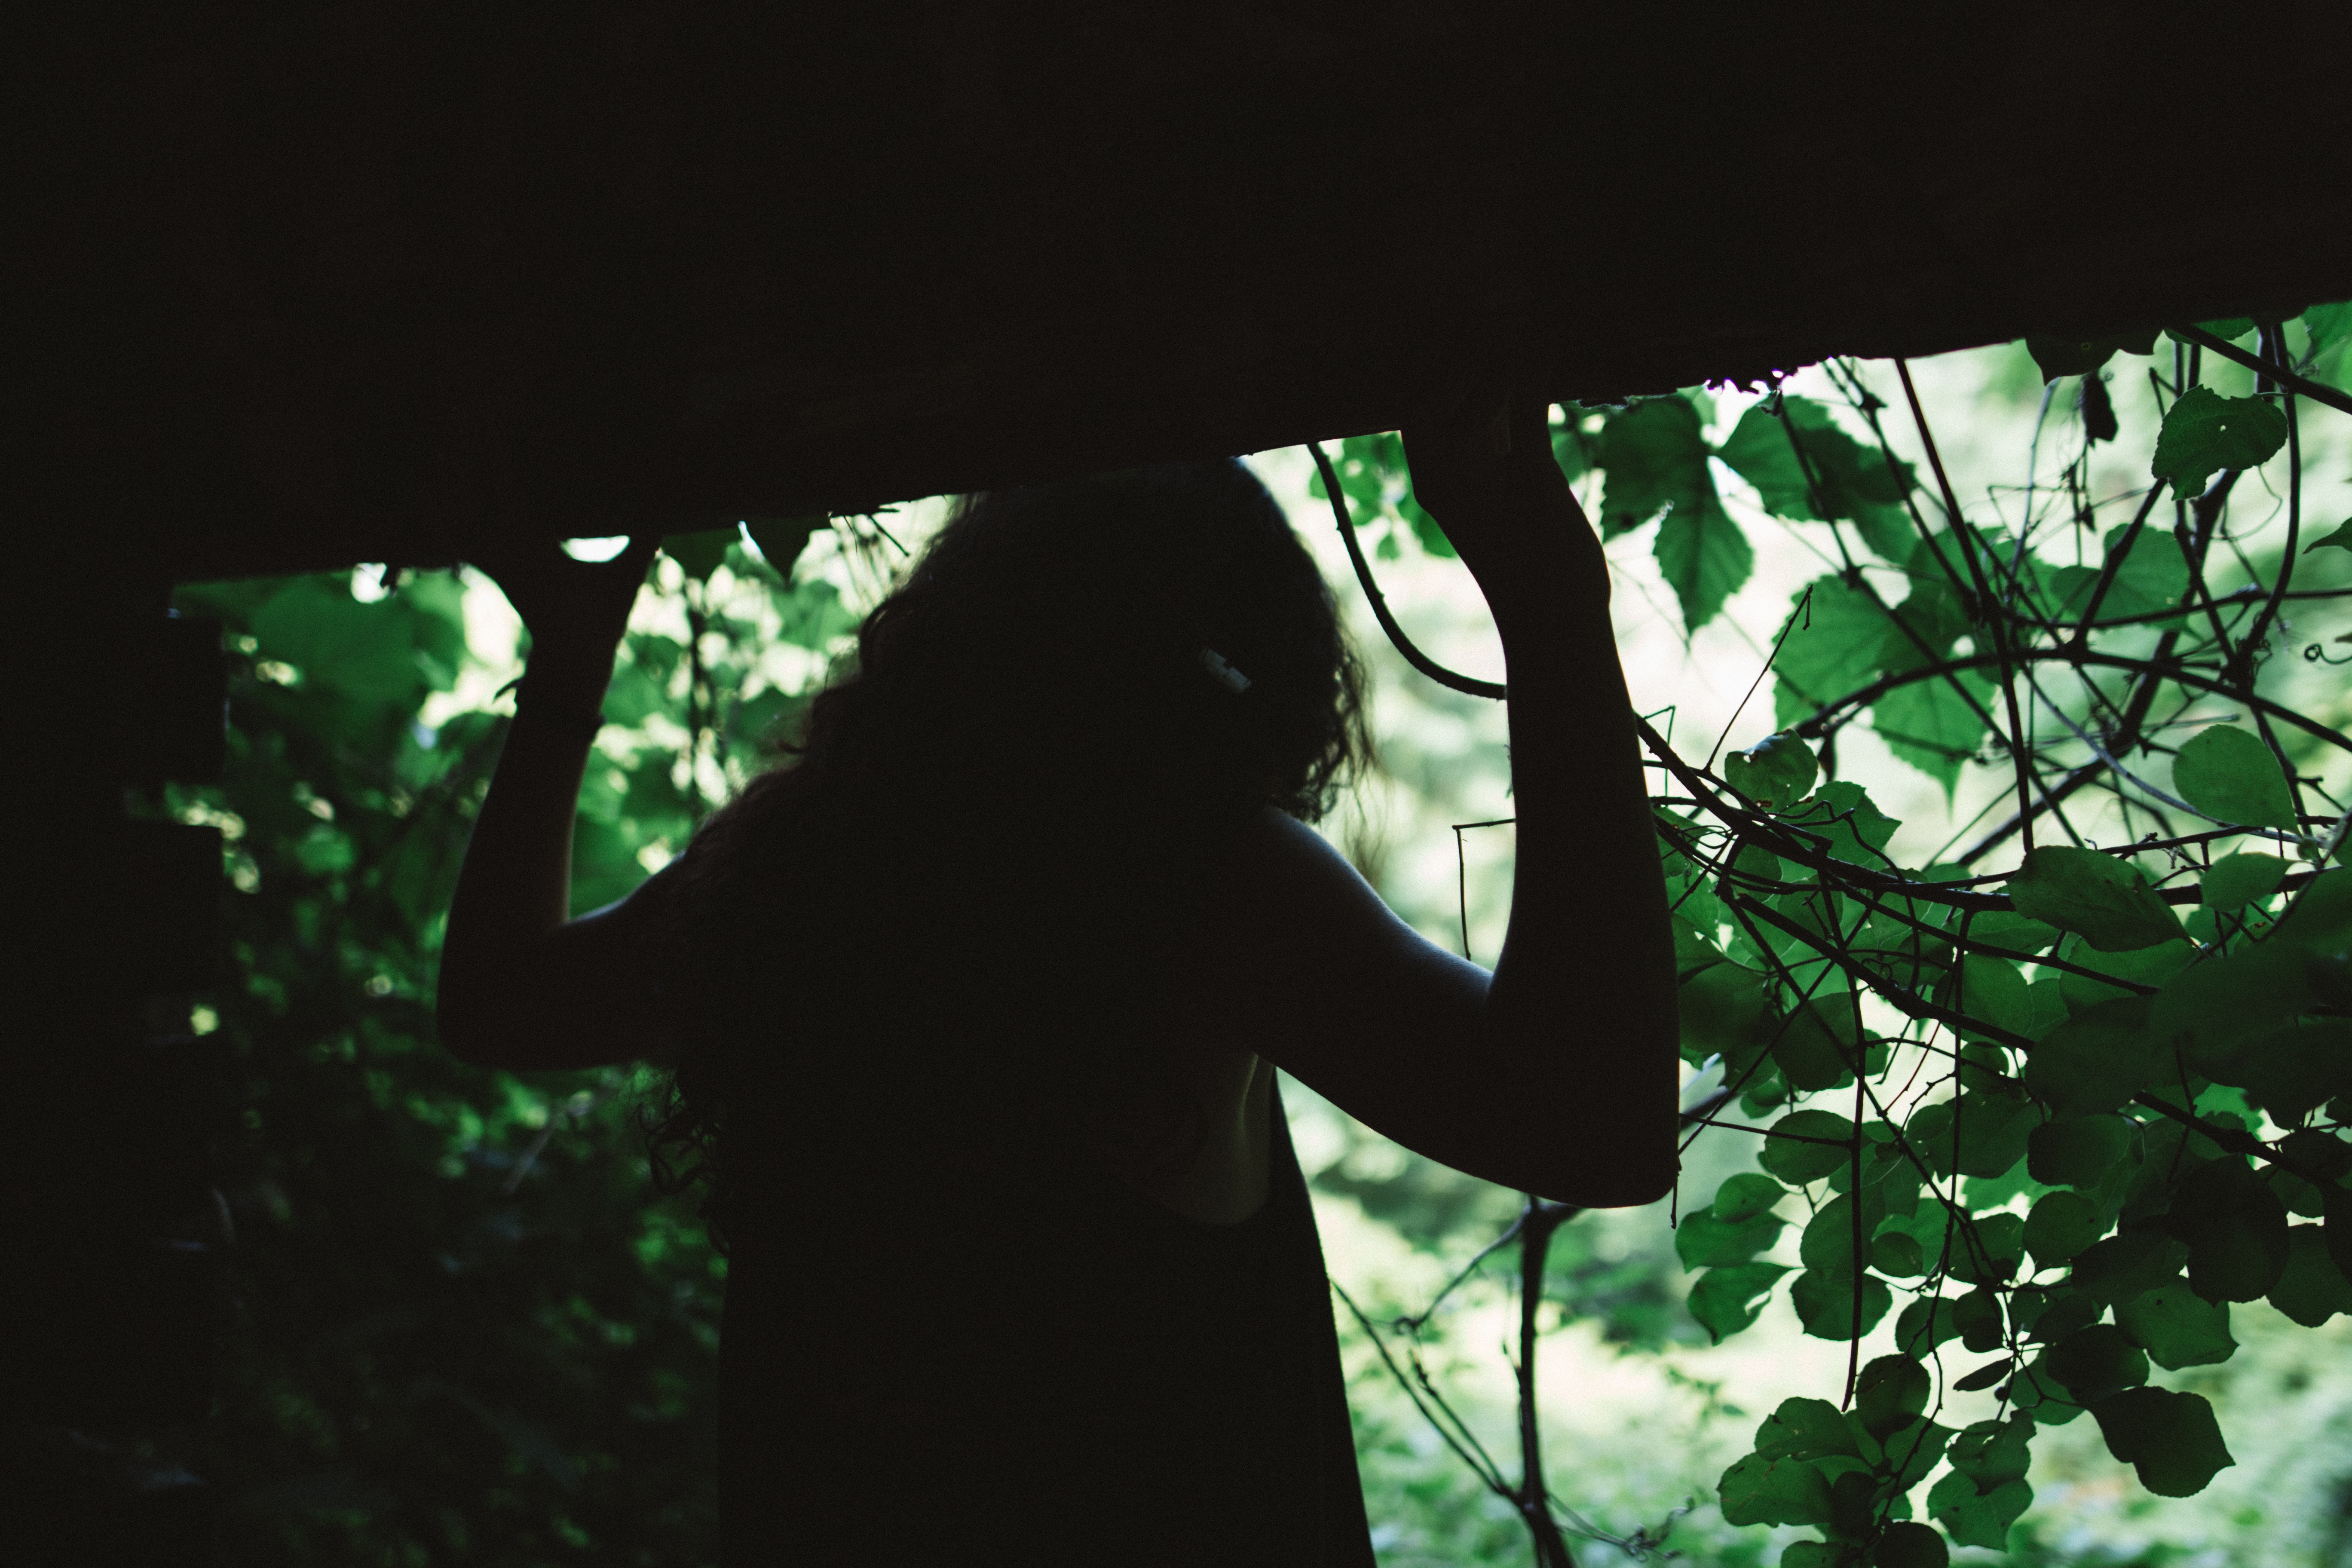
tree, silhouette, light, woman, vine, sunlight, leaf, green, color, shadow, abandoned, darkness, black, leafe, photograph